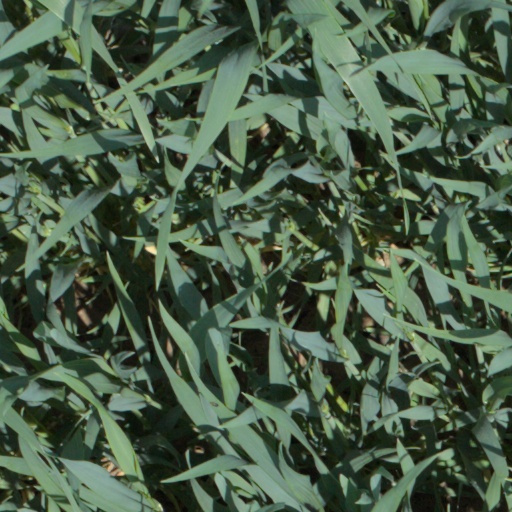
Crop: wheat